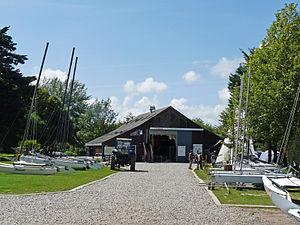
Ecole de voile des Glénans à l'île d'Arz (Morbihan)